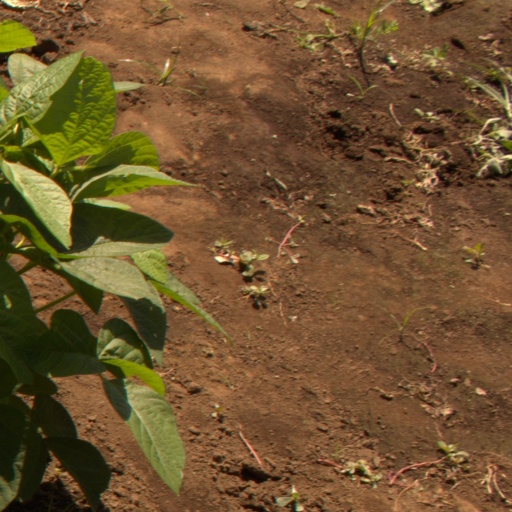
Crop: soybean